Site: brandenburg
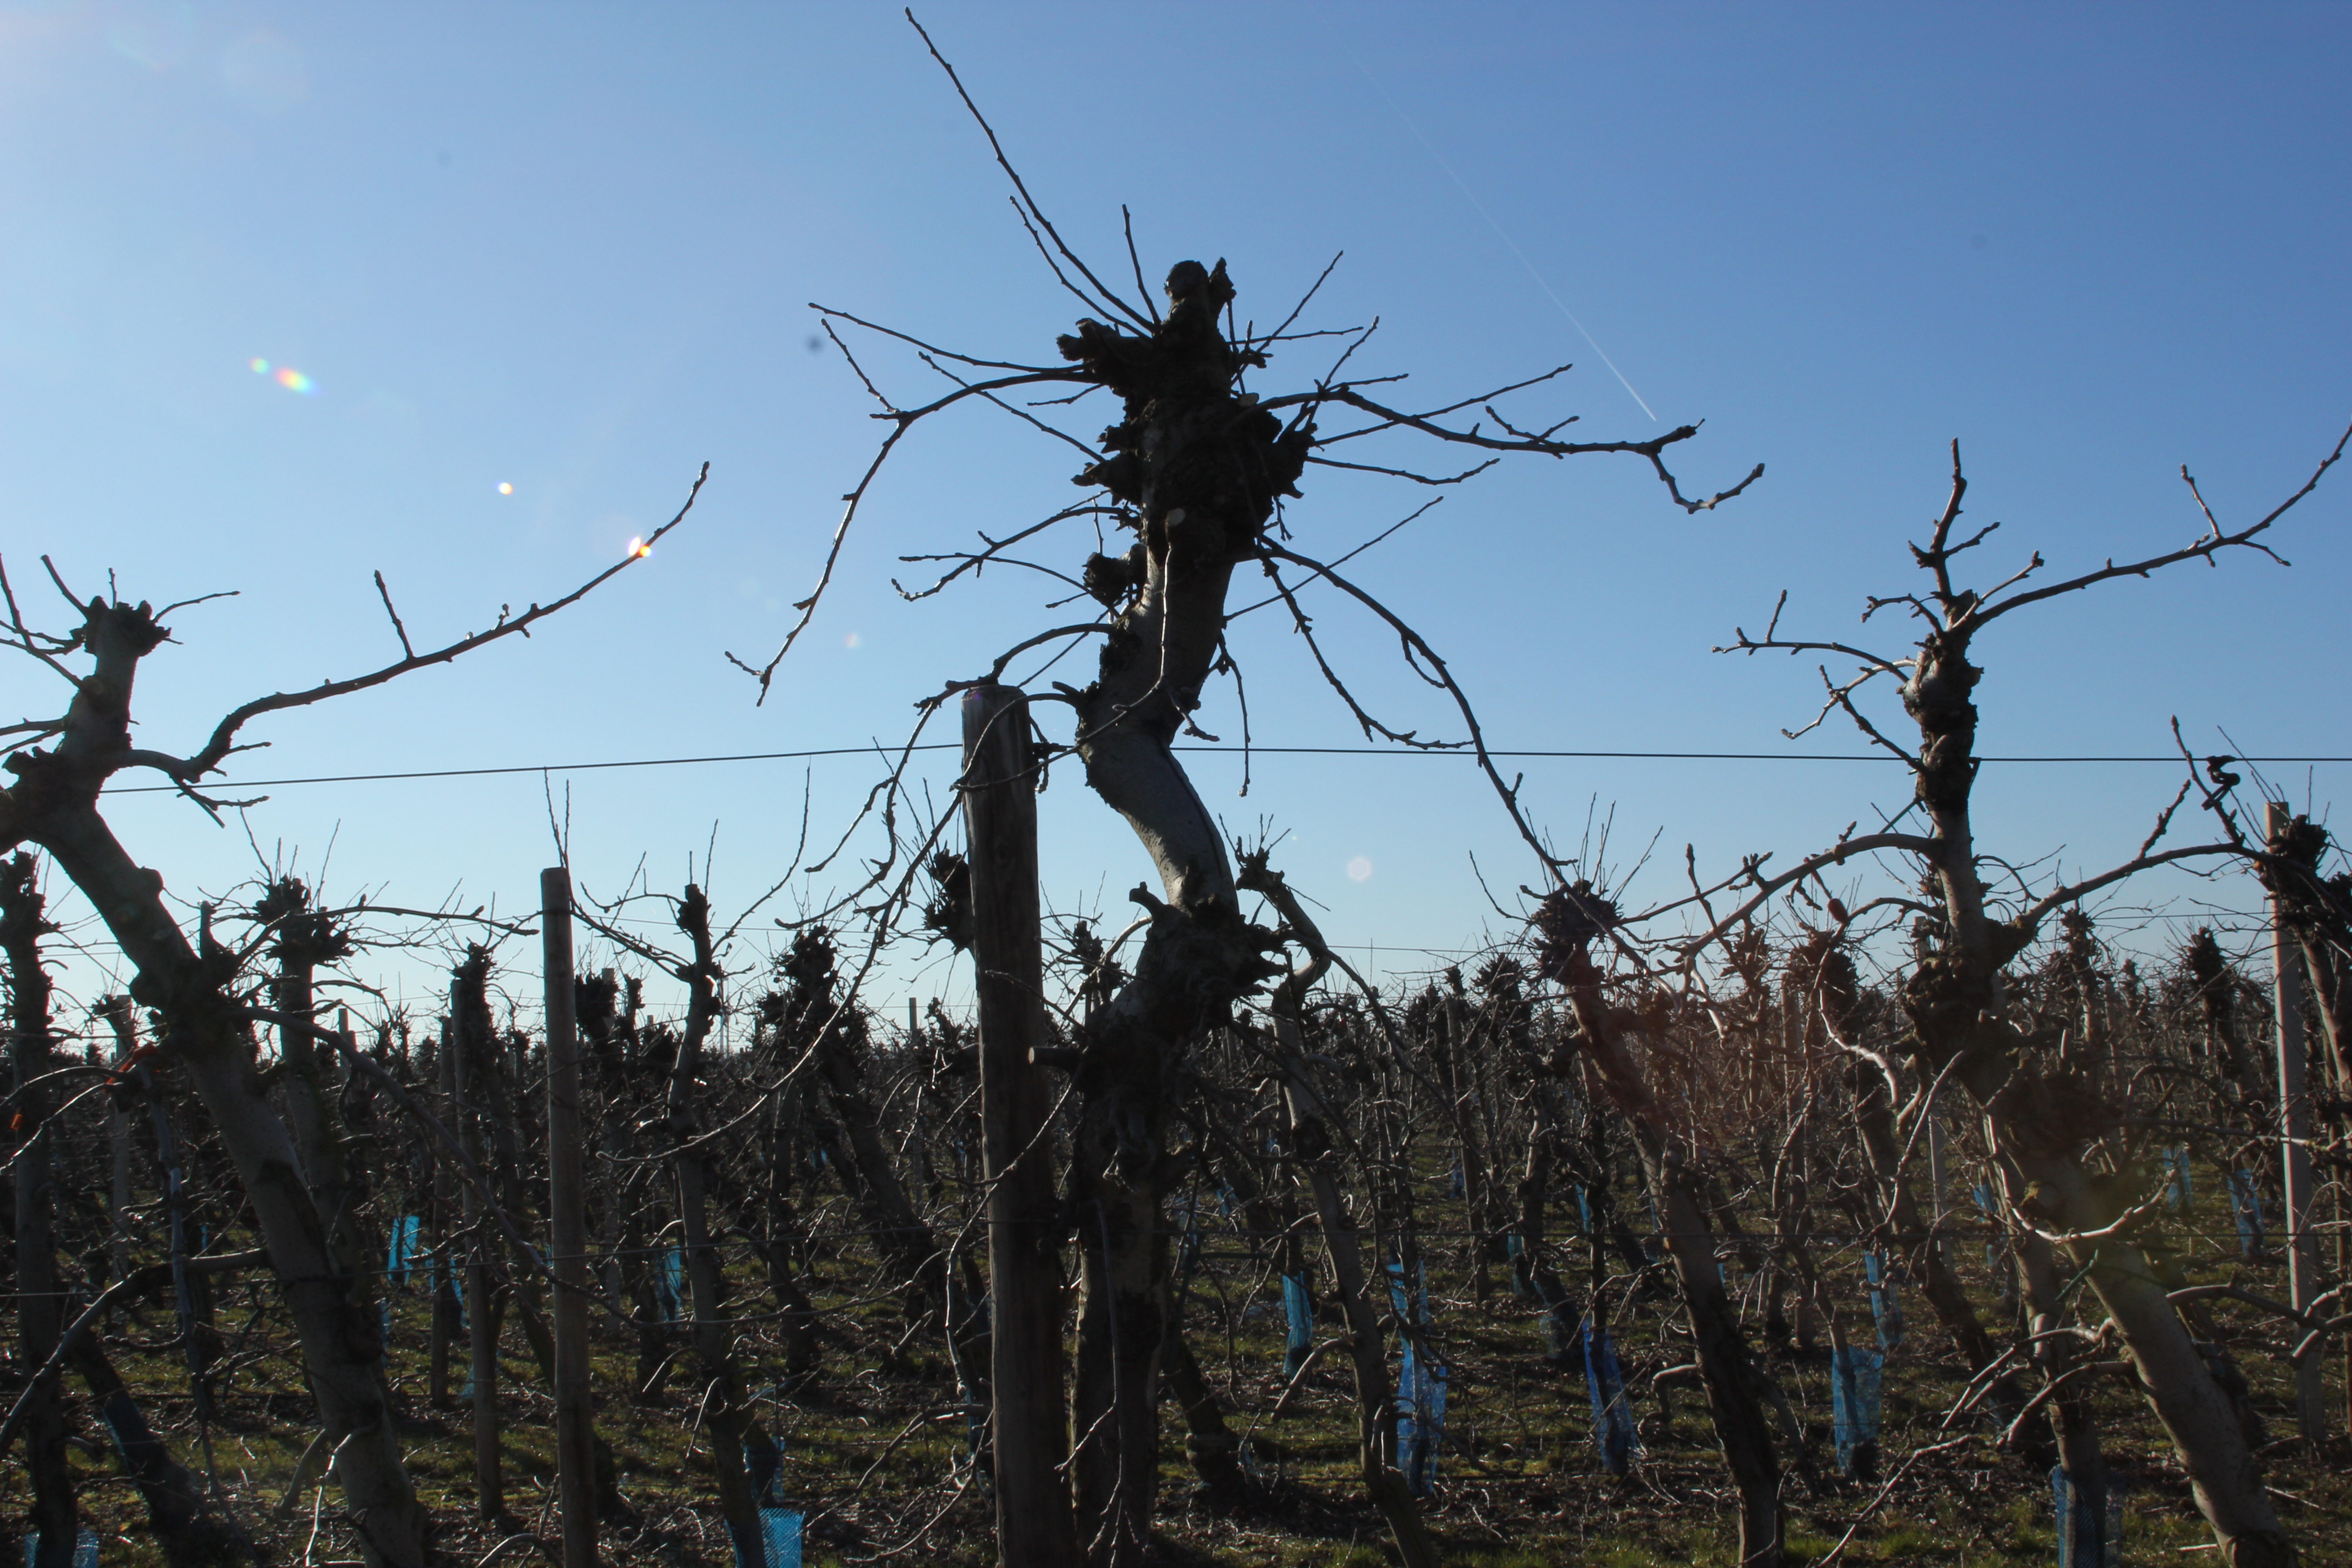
Growth stage (BBCH 03): Bud development